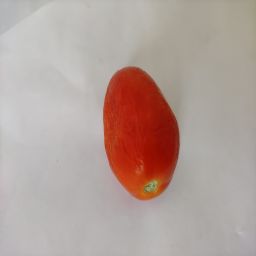
Crop: Tomato
Quality: Old